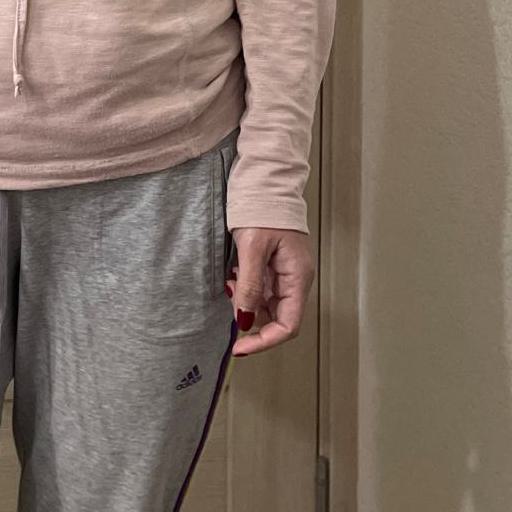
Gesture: no_gesture